Tommy James and the Shondells

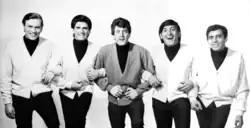
Tommy James and the Shondells in 1967. Left to right: Ron Rosman, Peter Lucia, Tommy James, Mike Vale and Eddie Gray

The band The Echoes formed in 1959 in Niles, Michigan, then evolved into Tom and the Tornadoes, with 12-year-old Tommy James (then known as Tommy Jackson) as lead singer. While attending Niles High School in Niles, Michigan, the group released its first single, "Long Pony Tail", in 1962.